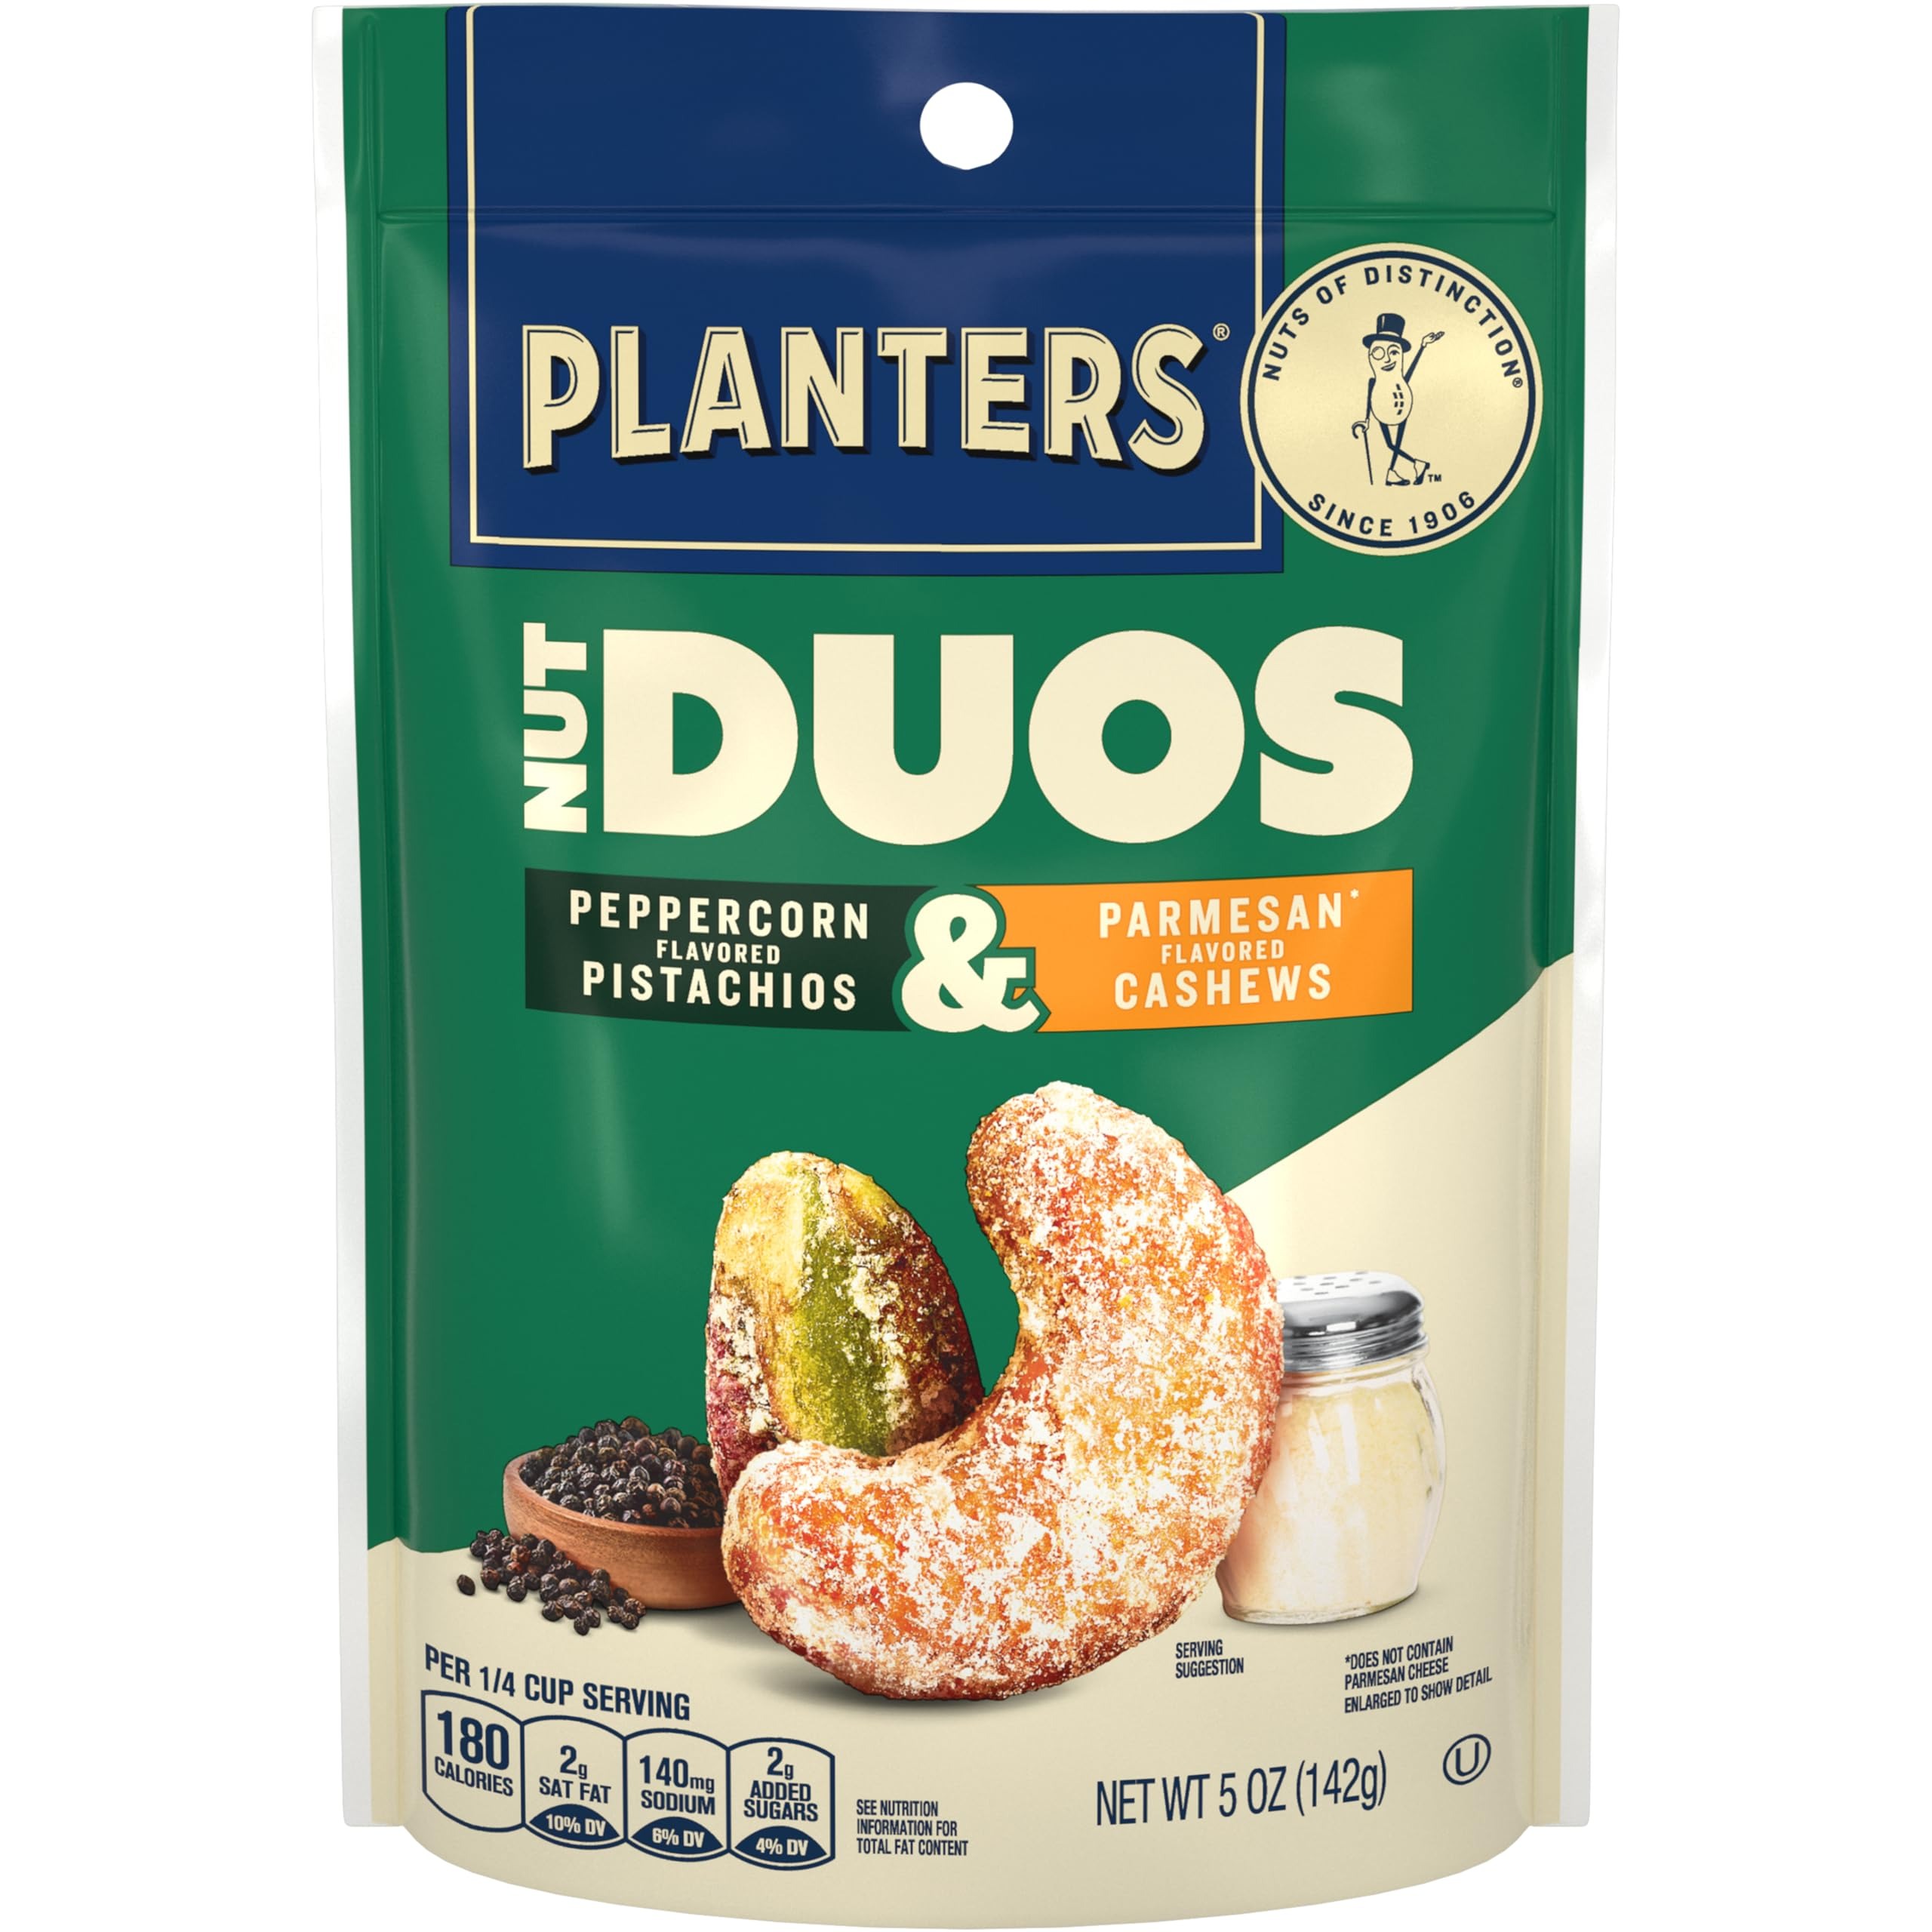
Item Name: PLANTERS Nut Duos, Flavored Nuts, Peppercorn Pistachios & Parmesan Cashews 5oz
Bullet Point 1: SNACK PACK: These PLANTERS Nut Duos nut snacks mix Peppercorn Pistachios & Parmesan Cashews in one tasty snack pack
Bullet Point 2: PLANTERS CASHEWS AND NUTS: These nut snacks combine peppercorn pistachios with parmesan cashews in one bag
Bullet Point 3: CONVENIENT RESEALABLE BAG: Each resealable 5 oz bag of nut mix retains freshness, making them easy to include in a snack box or as on the go snack food options
Bullet Point 4: SNACK NUTS: Dive into a combination of crunchy flavored pistachios with creamy cashew nuts, offering a variety of flavors for nut snack packs
Bullet Point 5: FLAVORED NUTS MIX: PLANTERS Nut Duos are sweet and salty snacks you can can enjoy whenever you want to snack on flavored nuts
Value: 5.0
Unit: Ounce

Price: 4.49